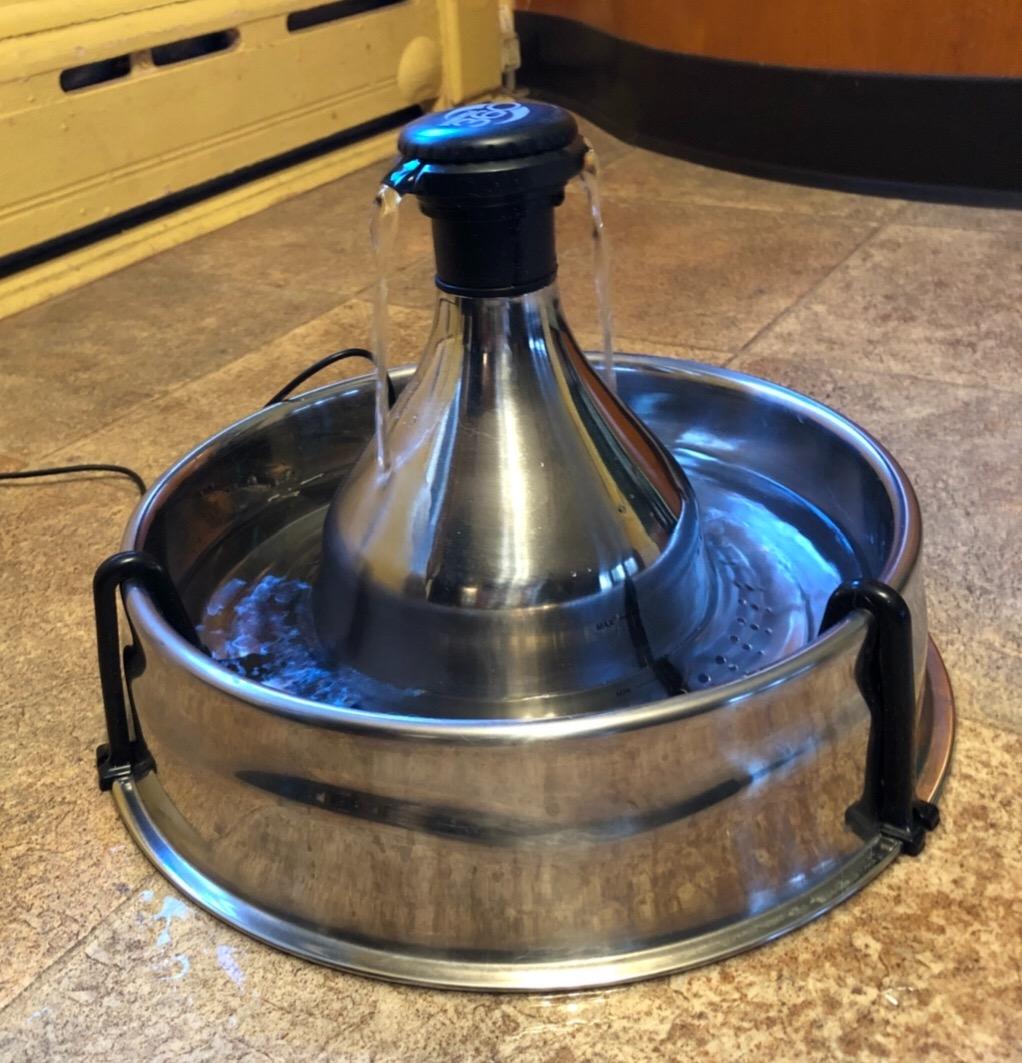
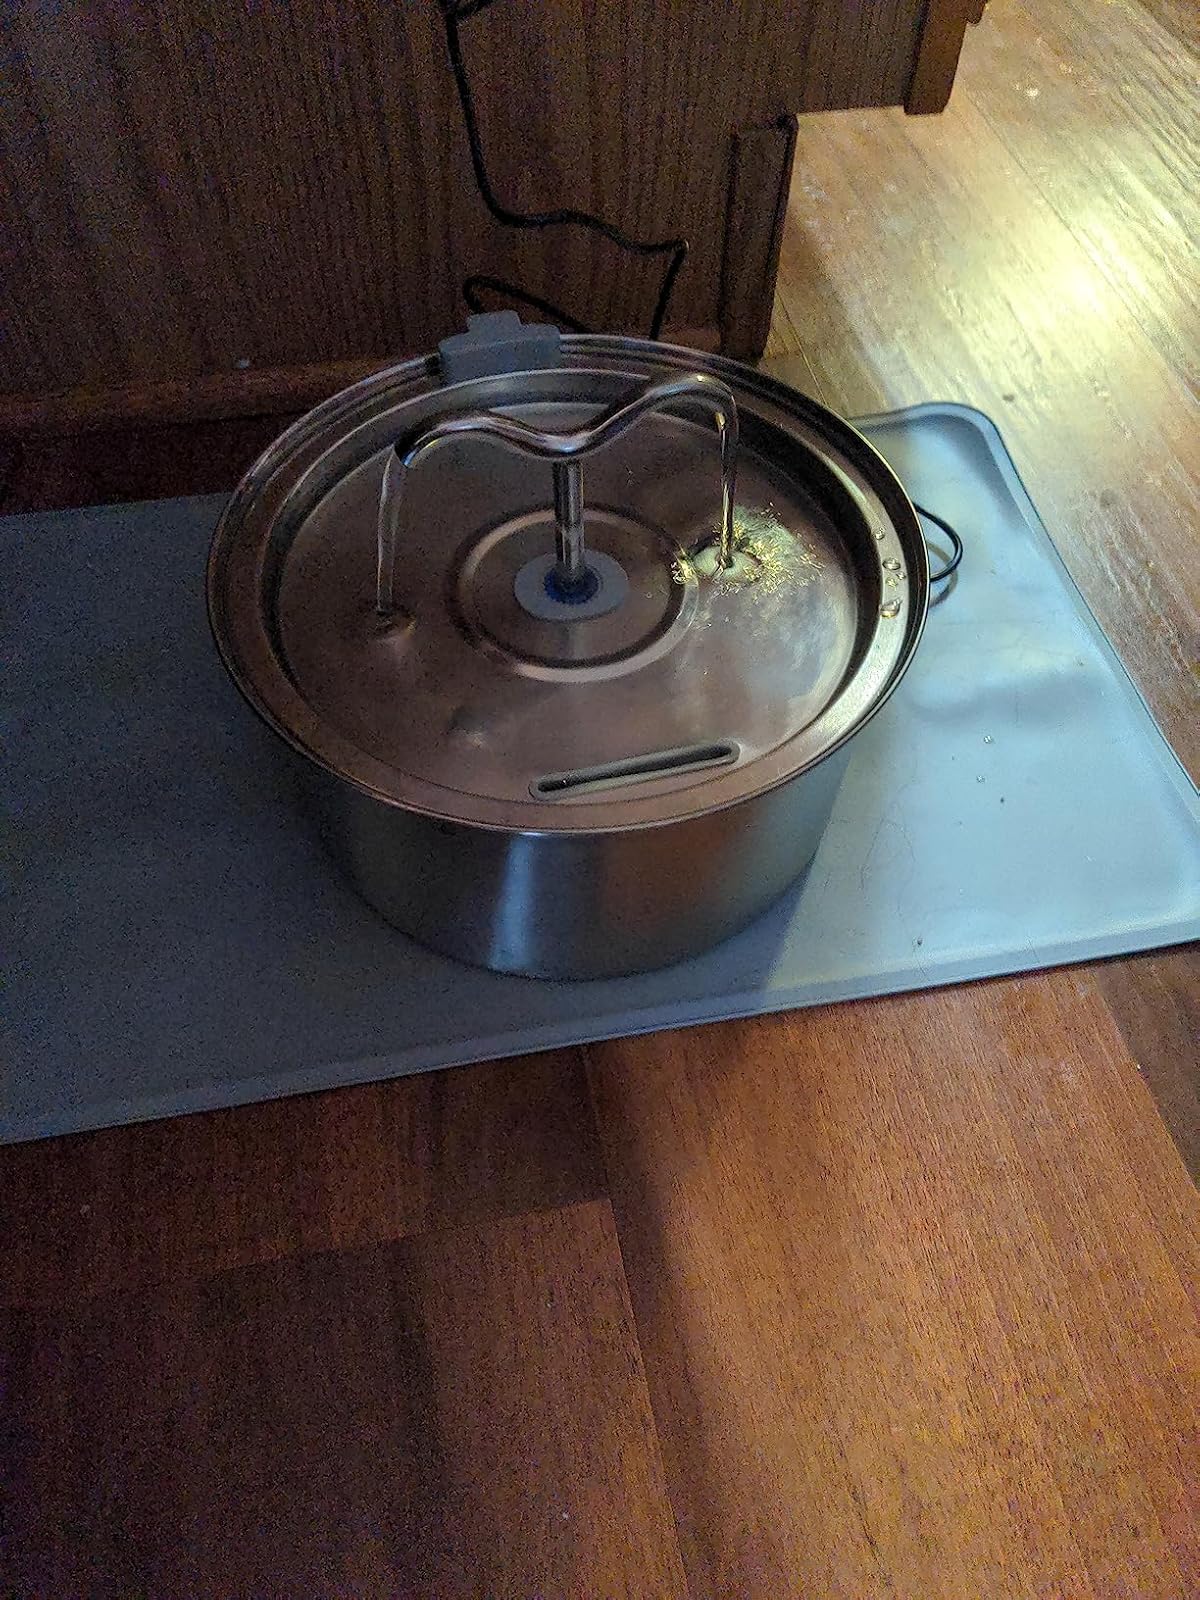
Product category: items_bowl
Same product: no